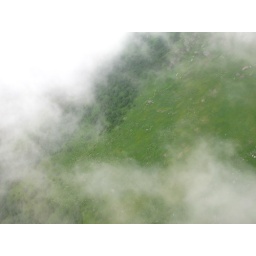
view from cable car in a cloud